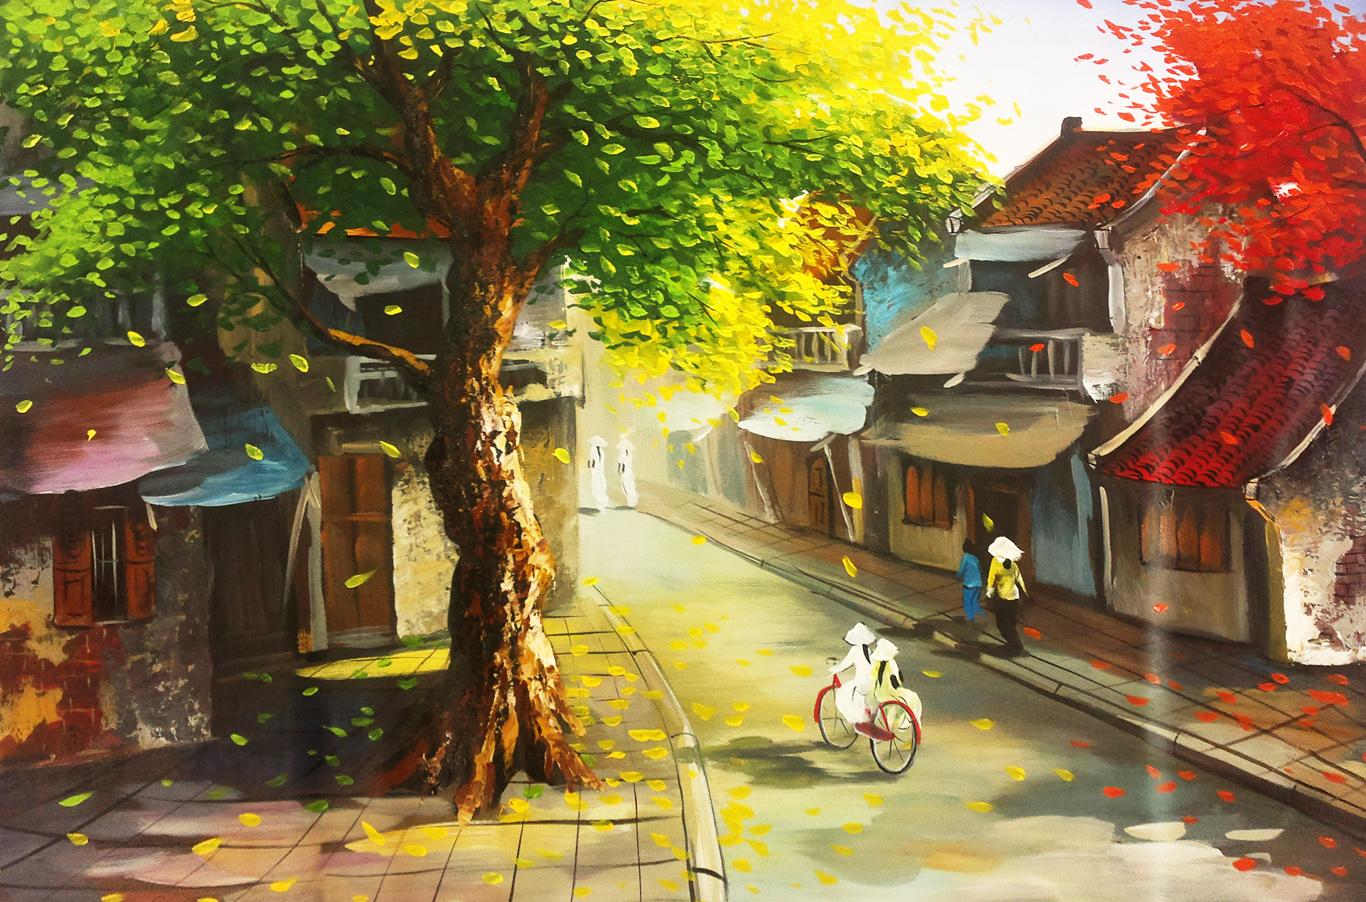
trong tranh có hai người đang di chuyển bằng xe đạp